Kingswood, Surrey

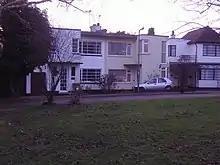
Modernist housing at Burgh Heath – taken at dusk

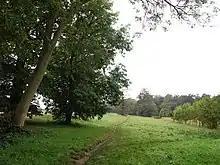
Footpath towards Canons Wood on Burgh Heath

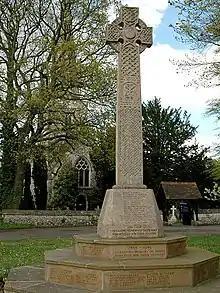
Kingswood war memorial

This area had a population of 2,839 forming 1,055 households at the time of the 2001 Census. A garden residential estate bounded on the west by a narrow woodland green buffer separating the A217, which can only be accessed in both directions at the "Tadworth" roundabout, Kingswood Park, Garden Farm and the International School of Minting occupies the northwest; Kingswood Warren garden estate, the southwest. Reigate is south of its centre and London is to the NNE.